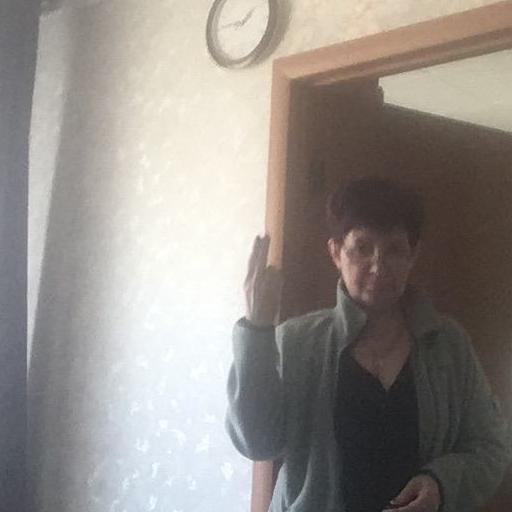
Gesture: two_up_inverted